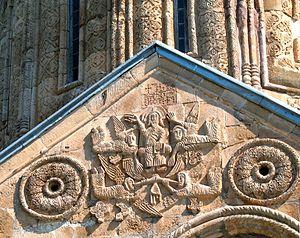
La cathédrale Saint-Nicolas de Nikortsminda ou Nikortsminda, est un édifice géorgien du XIᵉ siècle. Elle est située sur une colline, au nord-ouest de la Géorgie, dans la région de Ratcha-Letchkhoumie et Basse Svanétie, non loin de la capitale régionale Ambrolaouri. Elle présente un intérêt exceptionnel en raison de l'abondance et de l'excellent état de conservation des sculptures qui ornent notamment ses façades, ce qui en fait un des fleurons de l'architecture ecclésiastique géorgienne, mais aussi parce que sa coupole est l’une des deux seules coupoles d’églises géorgiennes du XIᵉ siècle conservées dans leur état primitif, avec celle de l’église de Manglissi.